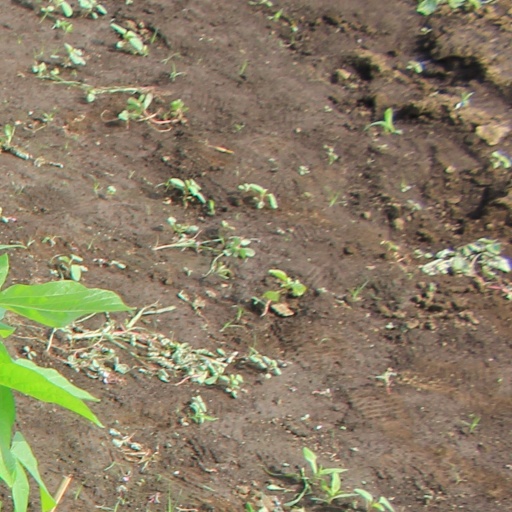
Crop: soybean